Scottish Command

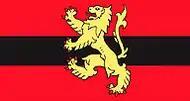

Scottish Command or Army Headquarters Scotland (from 1972) is a command of the British Army.